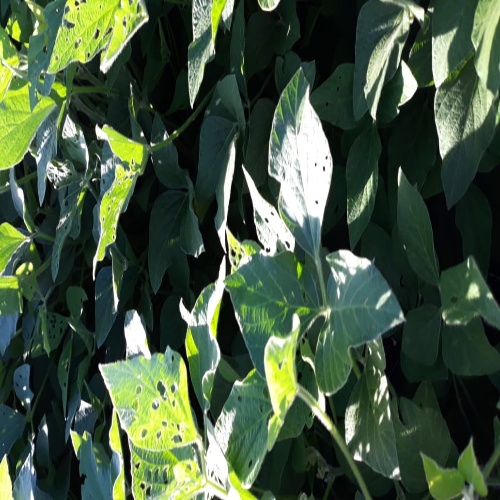
Label: Caterpillar